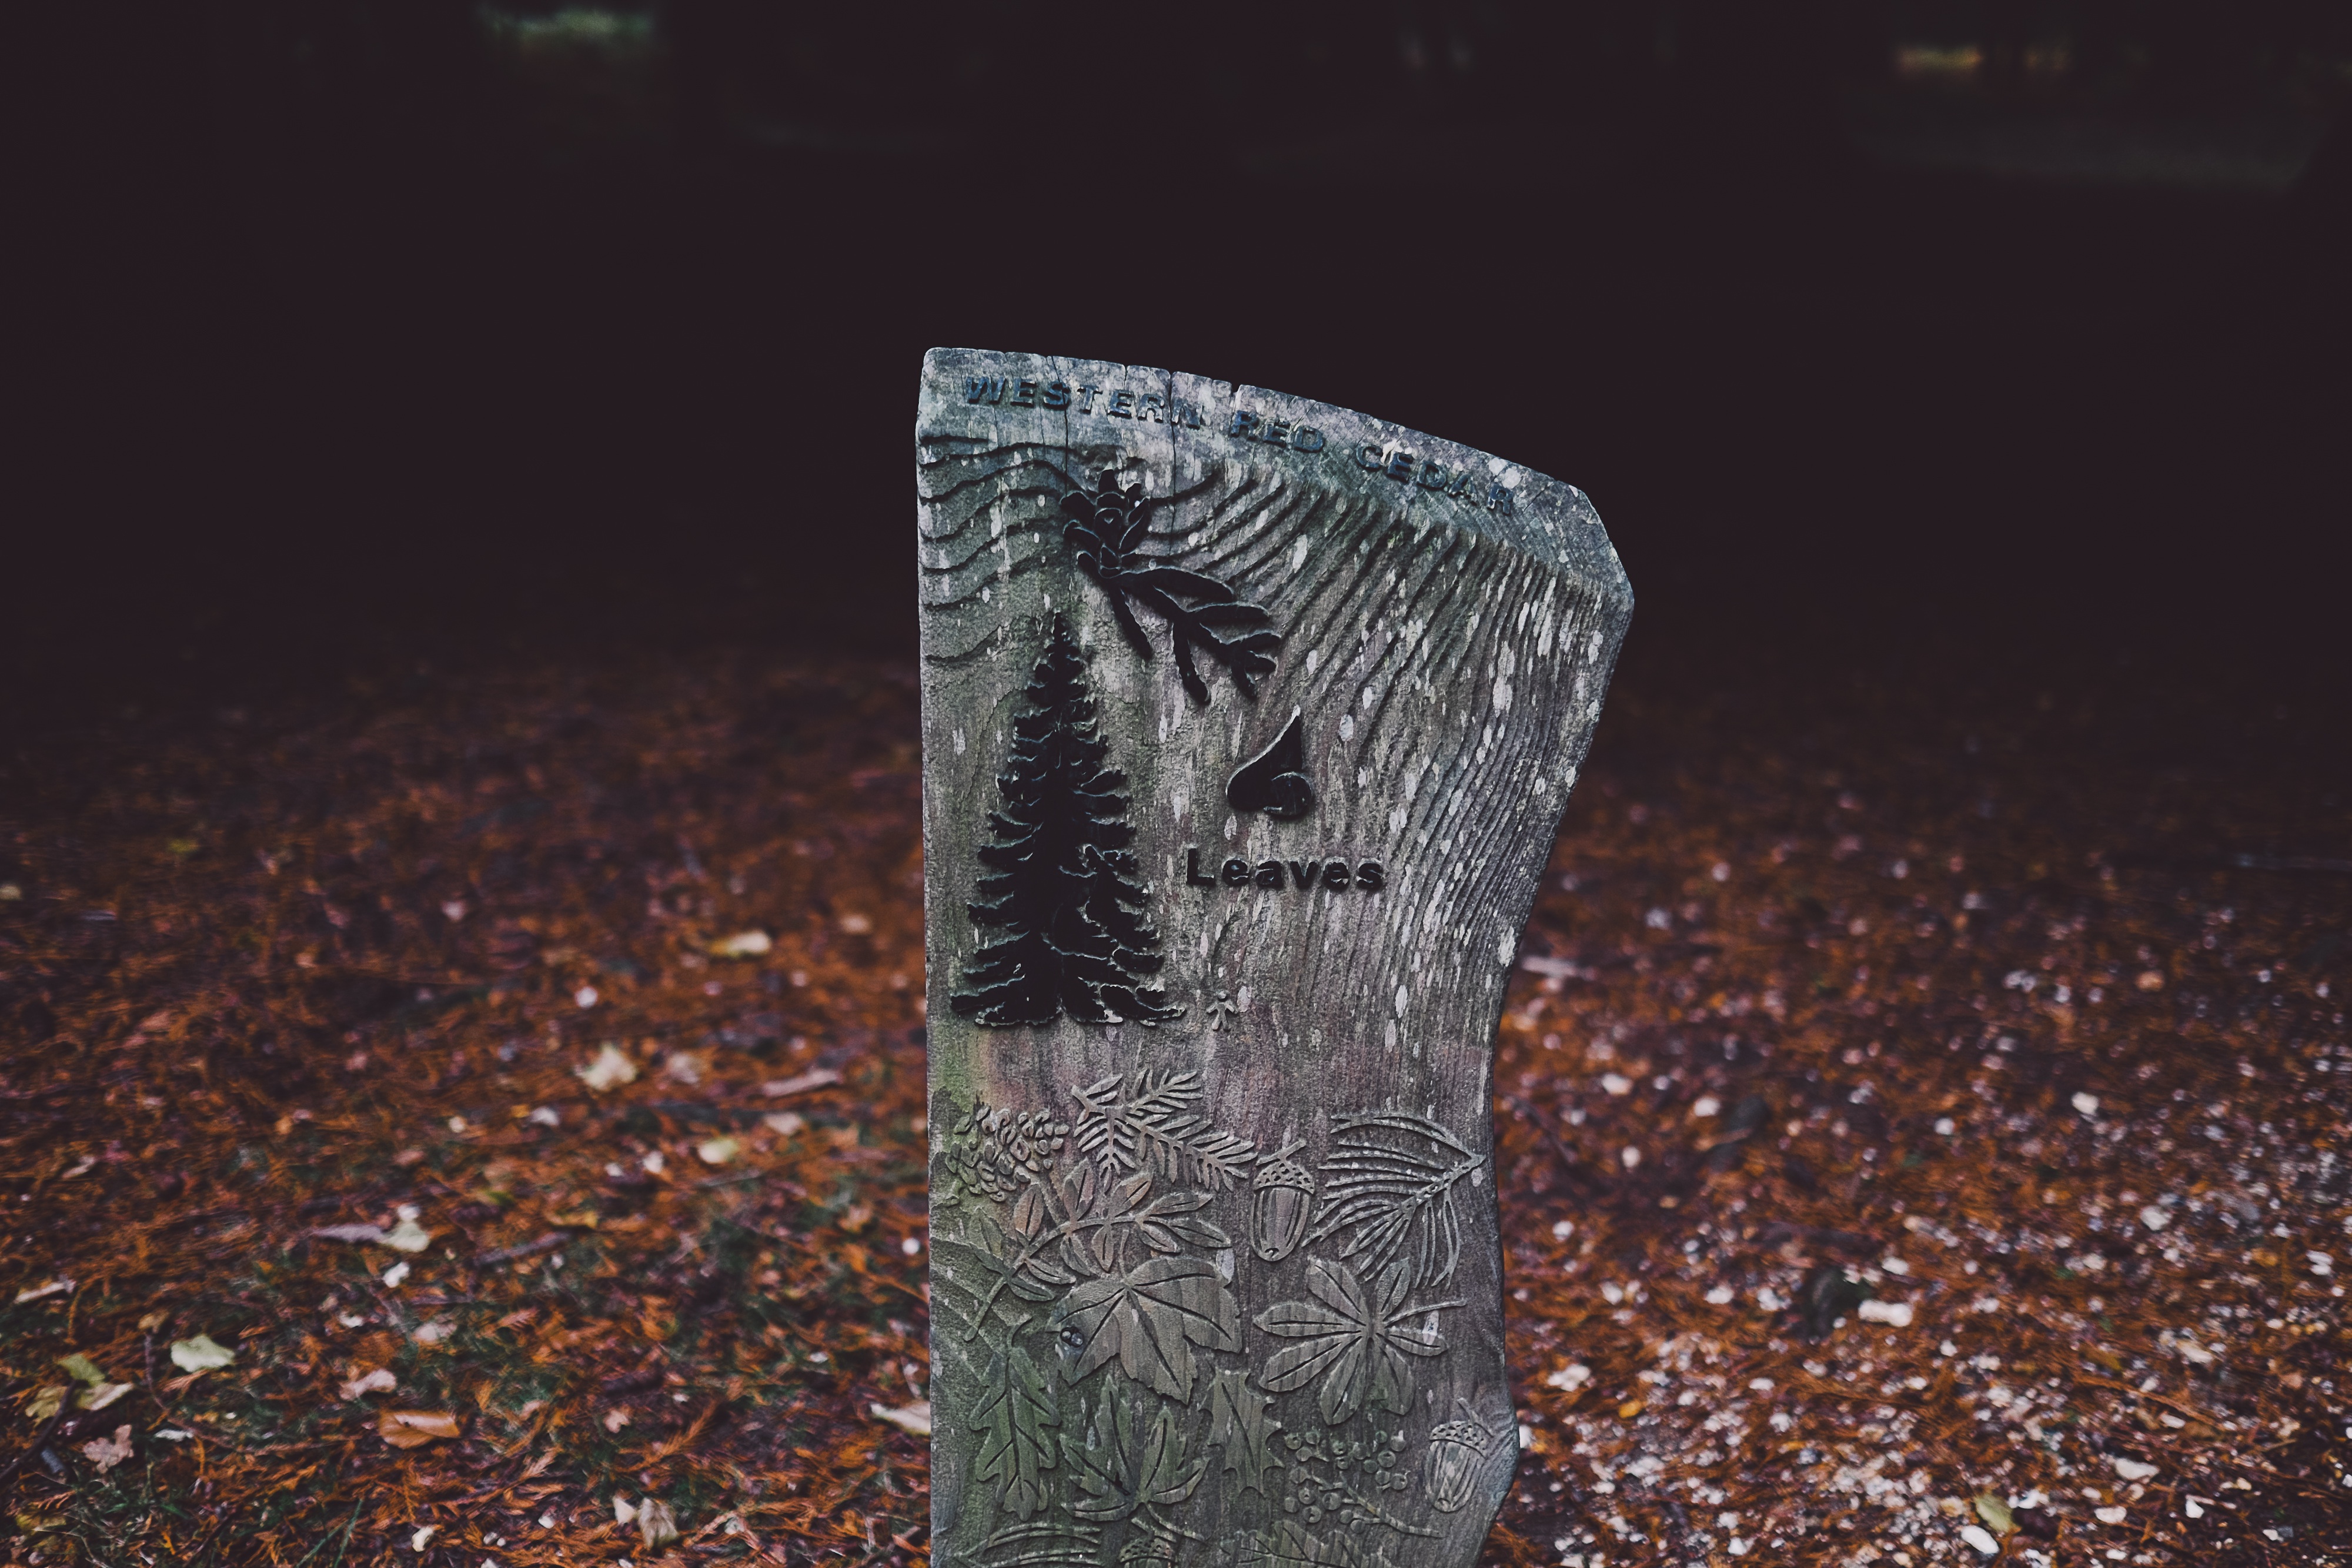
photography, leaf, darkness, season, close up, macro photography